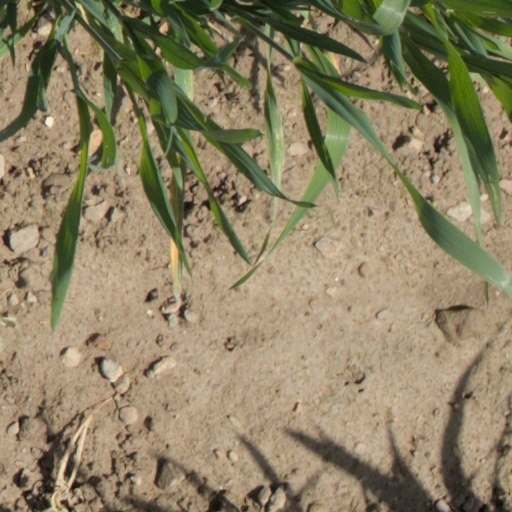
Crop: wheat